Chemical Bank

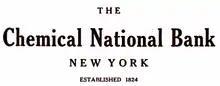
The 1917-1924 Chemical National Bank logo

By the 1900s, Chemical had one of the strongest reputations in banking but as a business was in decline, losing accounts each year. Unlike many of its peers, Chemical had been reluctant to expand into securities and other businesses and had not paid interest on bank accounts. Both practices, considered to be highly conservative, had allowed Chemical to develop a large capital reserve but were not attracting customers. William H. Porter, a prominent banker of the era, was named president of the bank in 1903 after the death of the previous president George G. Williams. Porter left Chemical seven years later to become a partner at J.P. Morgan & Co. in 1910 and was succeeded by Joseph B. Martindale, who was named president in 1911.